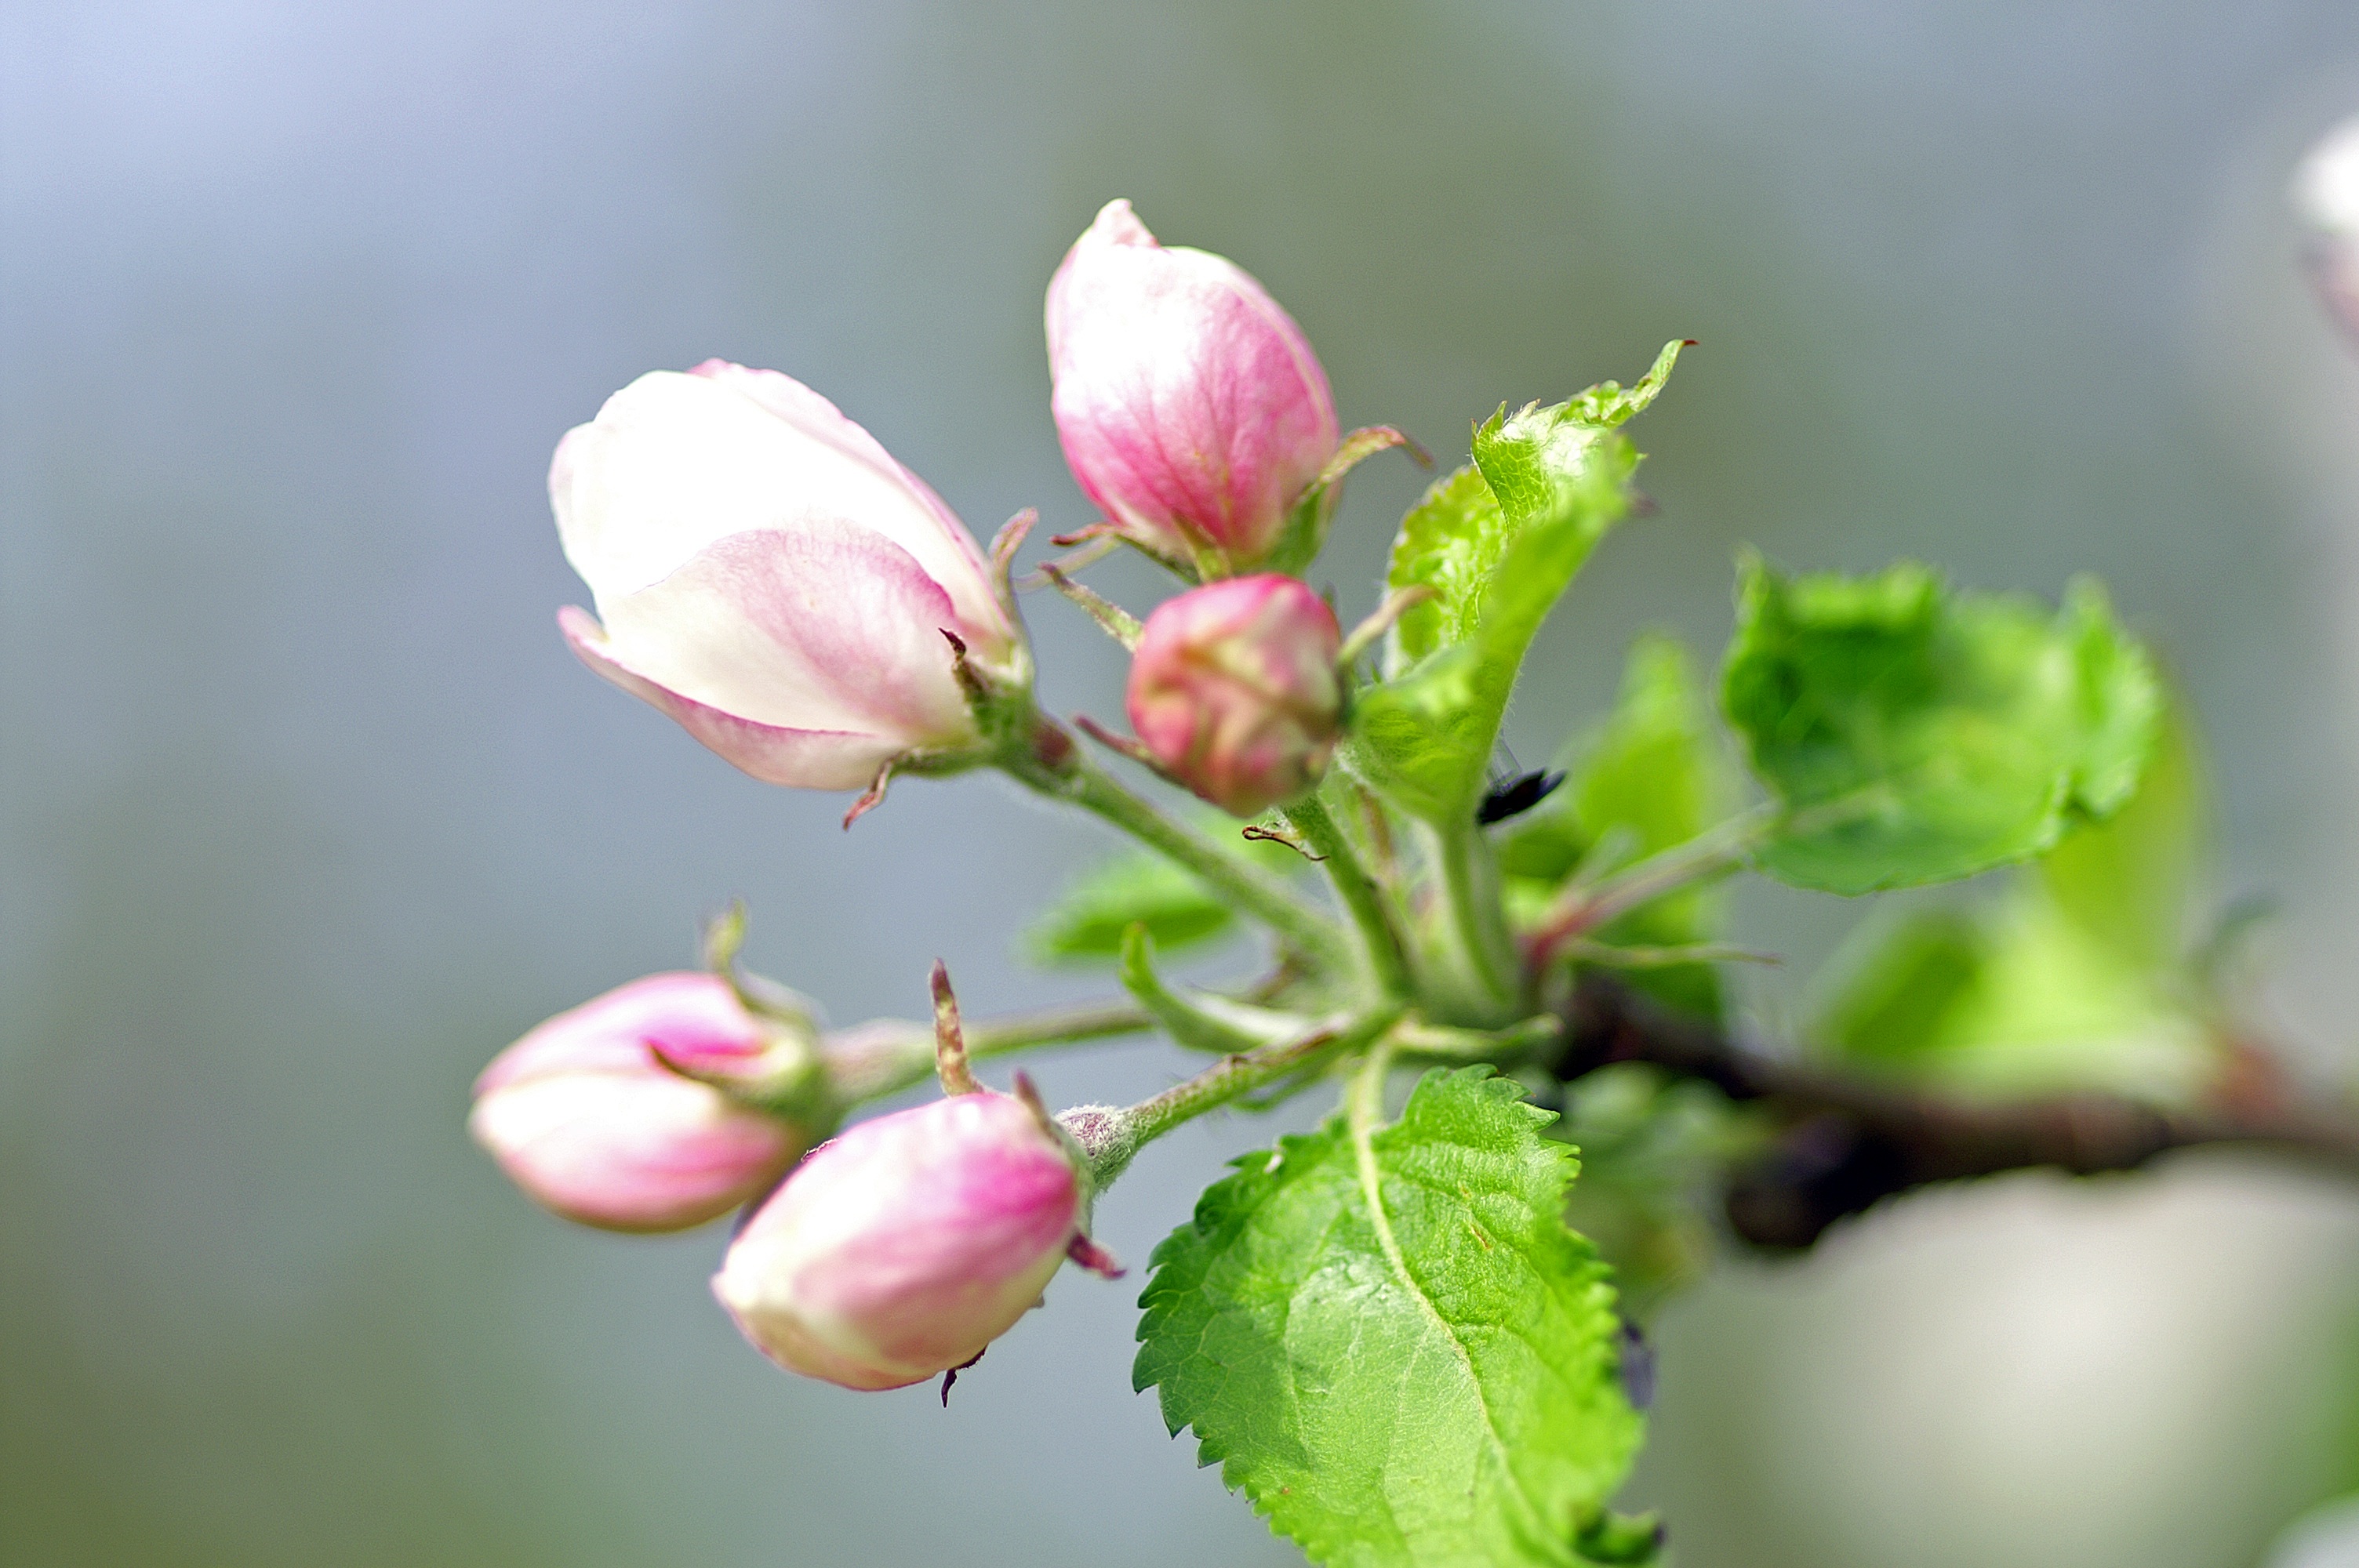
branch, blossom, plant, leaf, flower, petal, food, spring, produce, flora, wildflower, flowers, close up, shrub, bud, macro photography, flowering plant, land plant